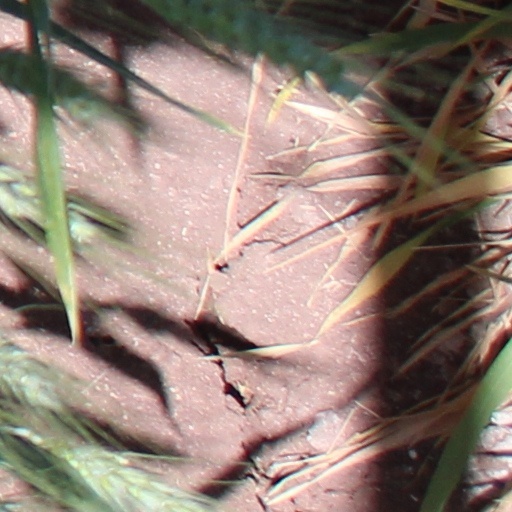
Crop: wheat